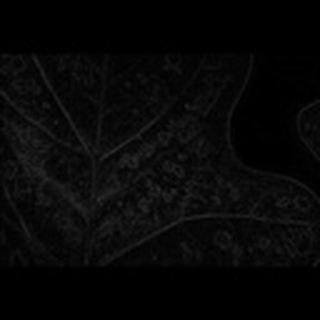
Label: cotton_target_spot